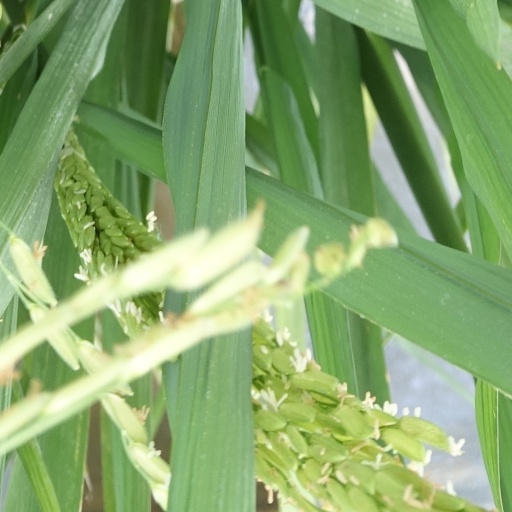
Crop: rice